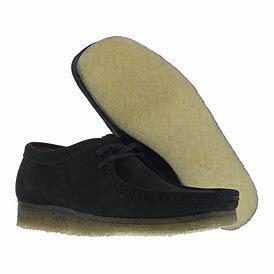
Brand: Clarks
Model: Wallabee